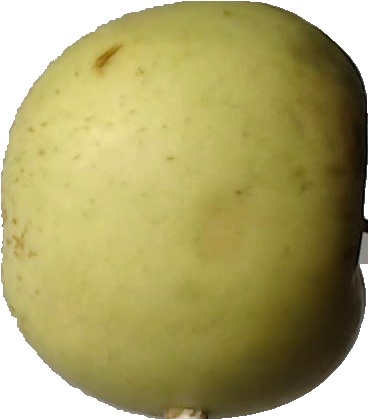
Label: apple_golden_3